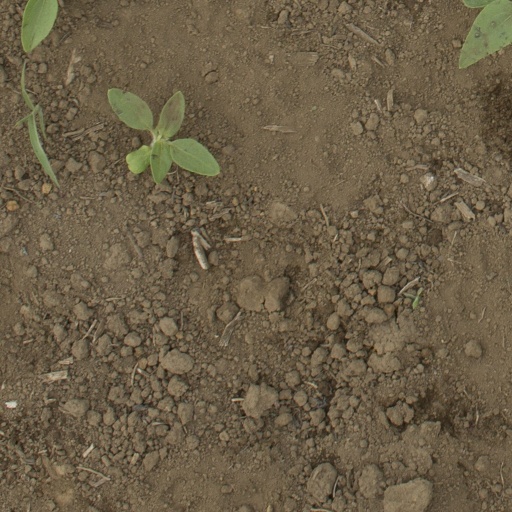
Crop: Jerusalem artichoke